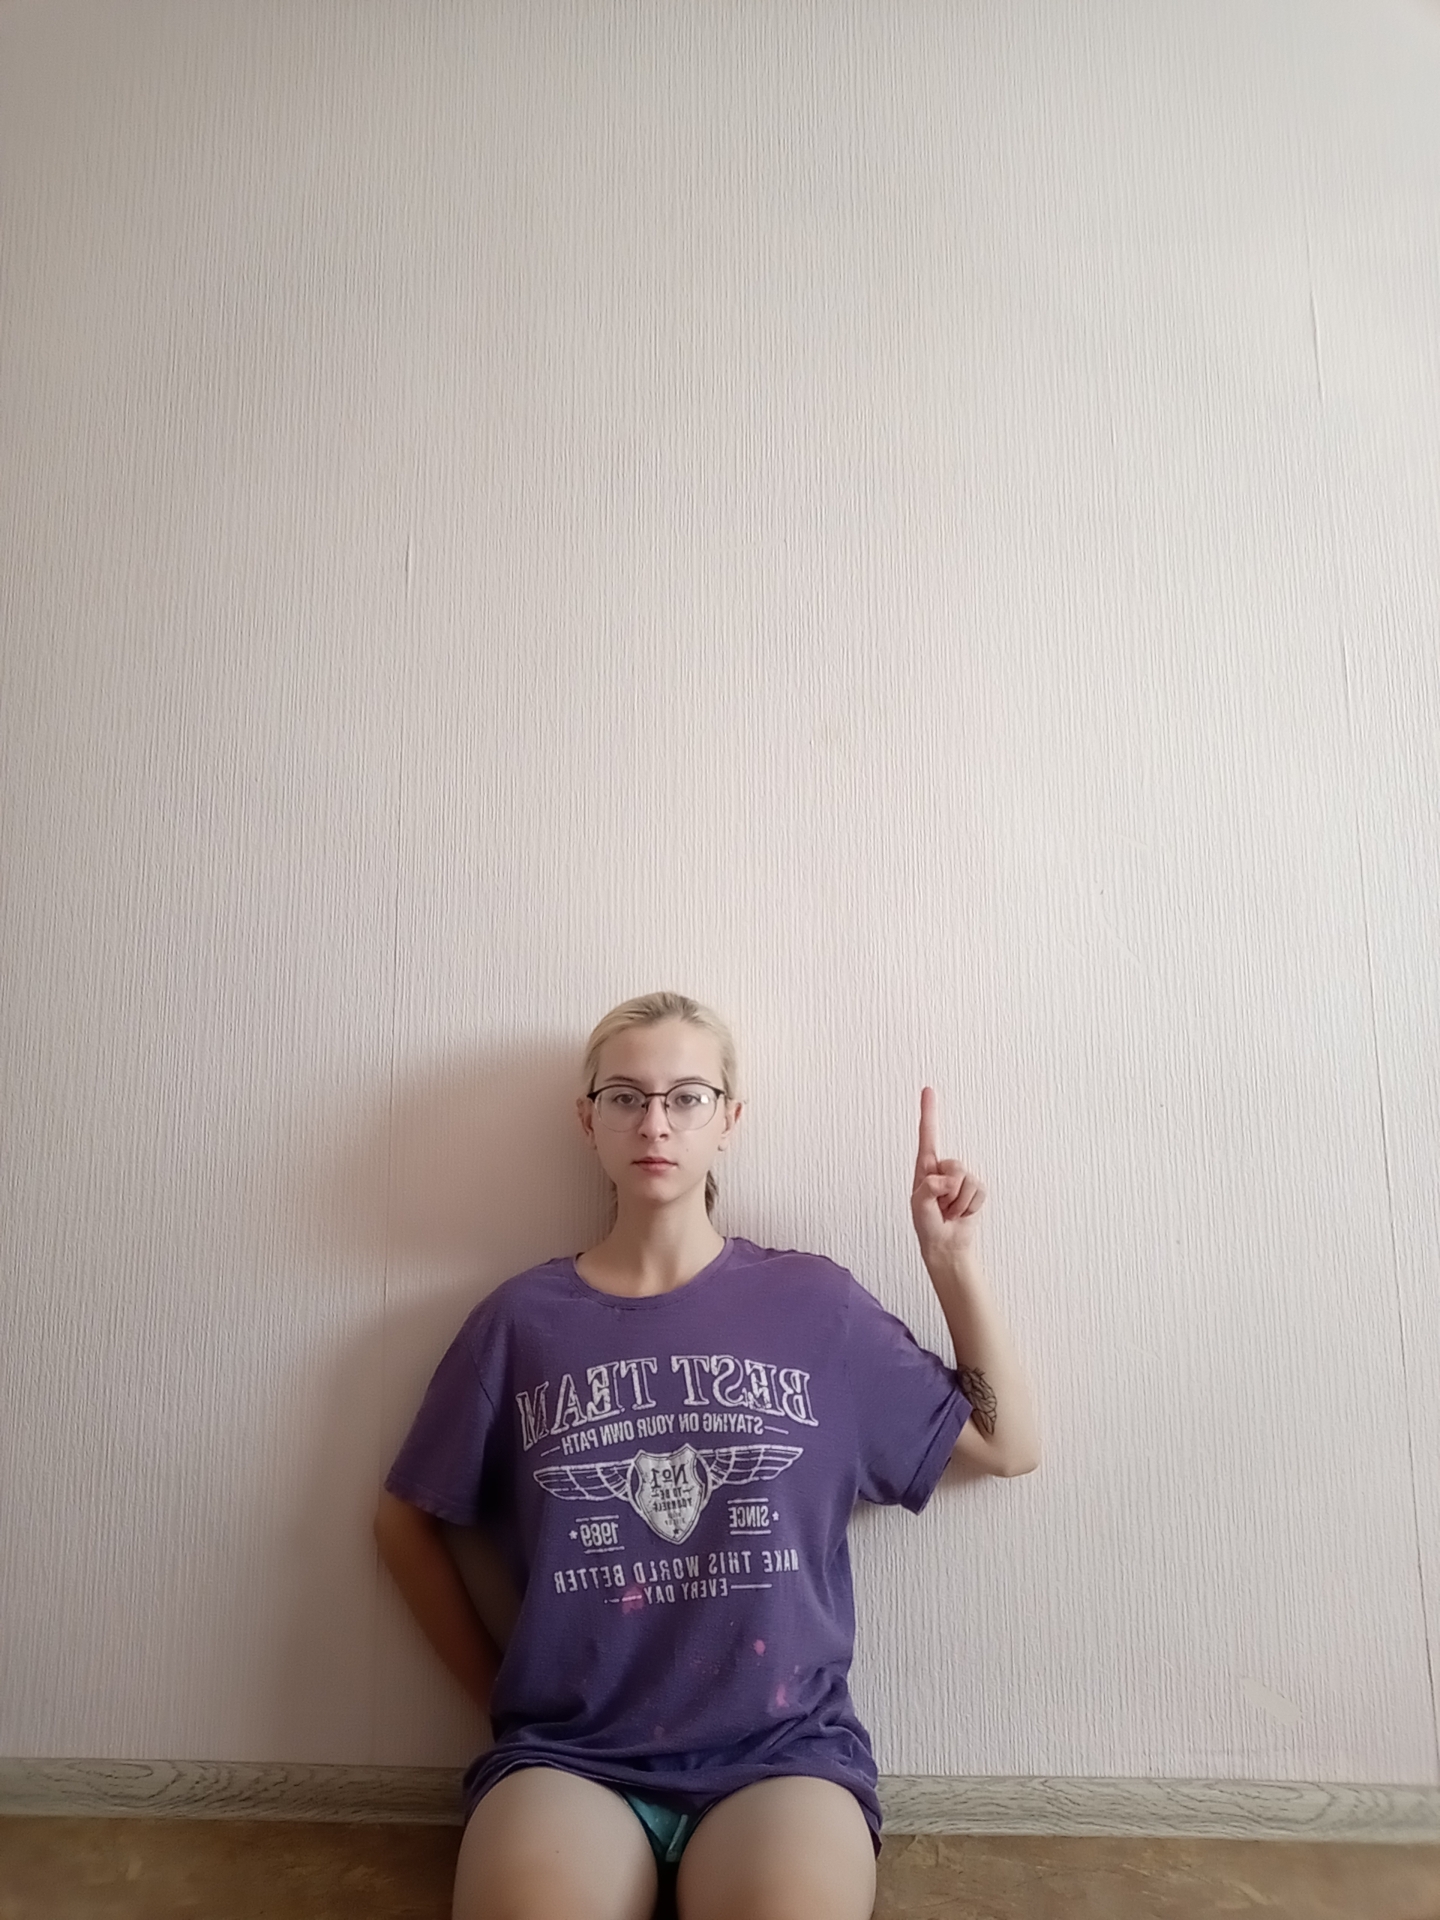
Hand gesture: one